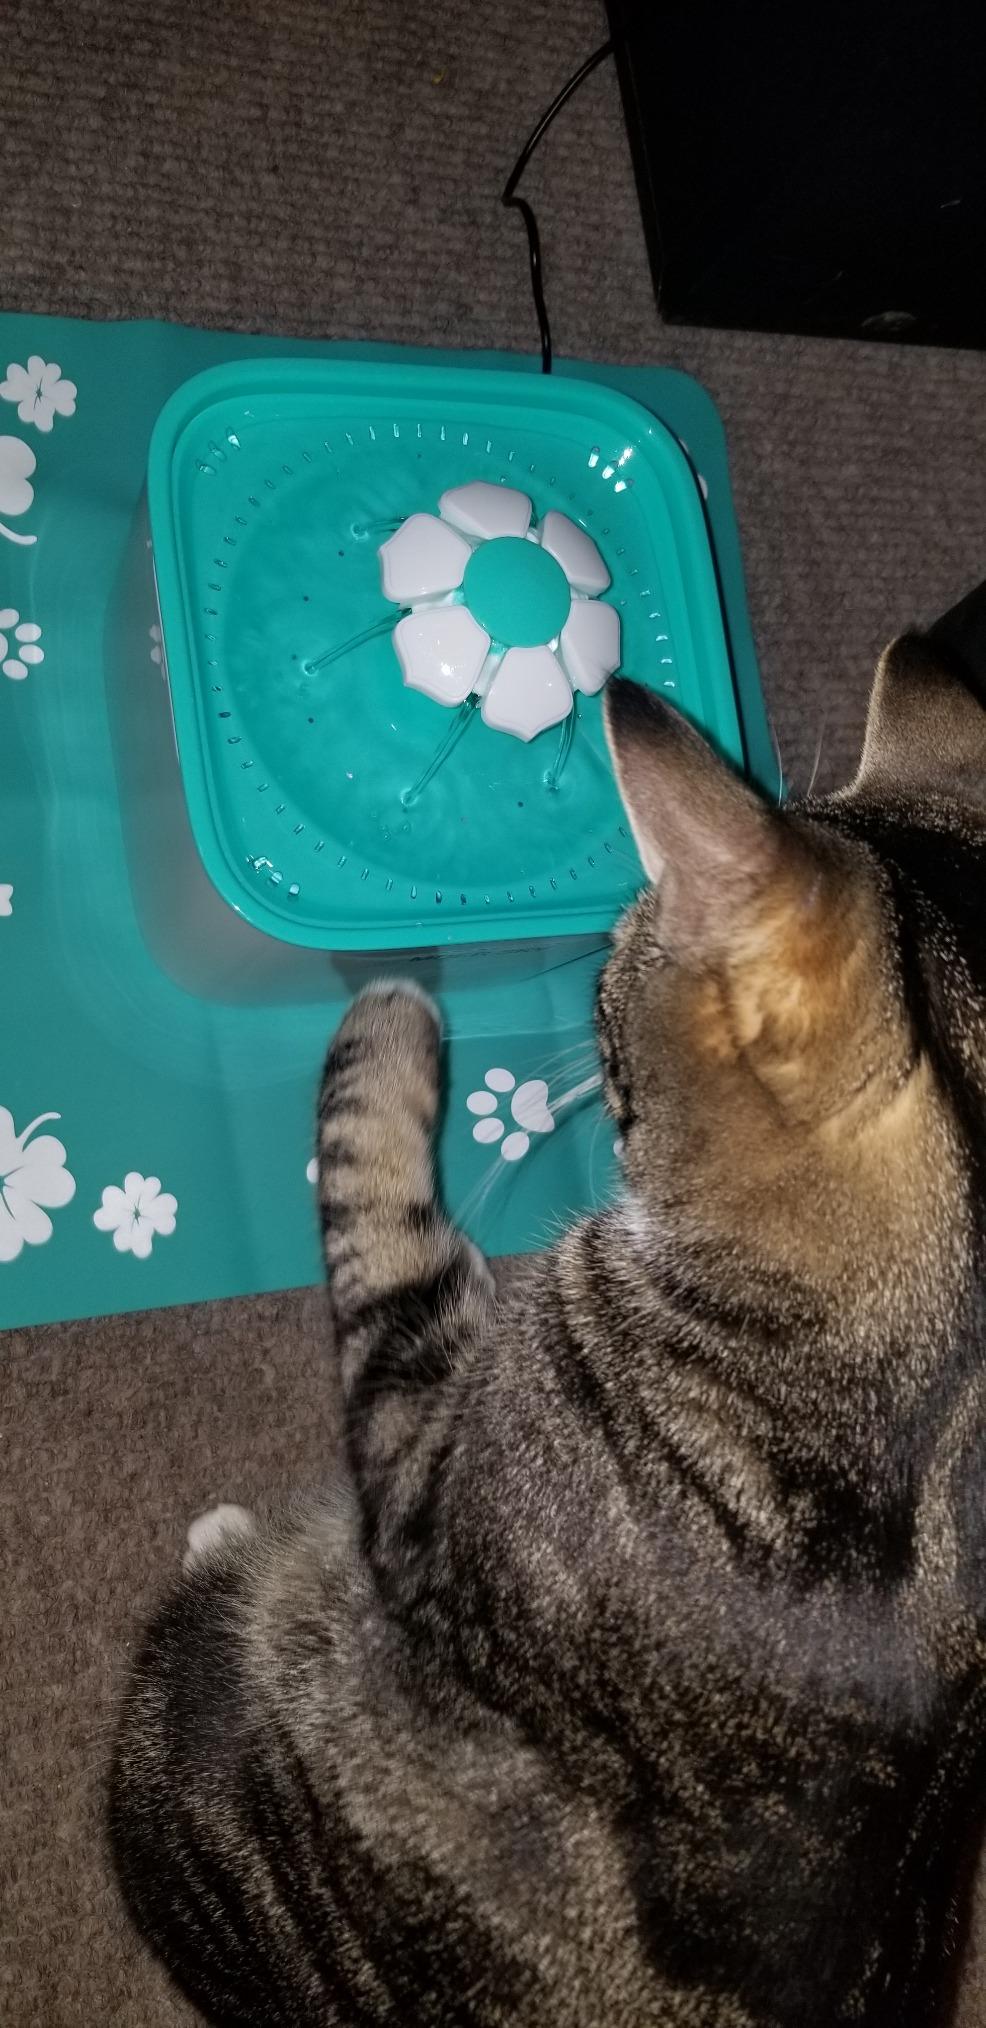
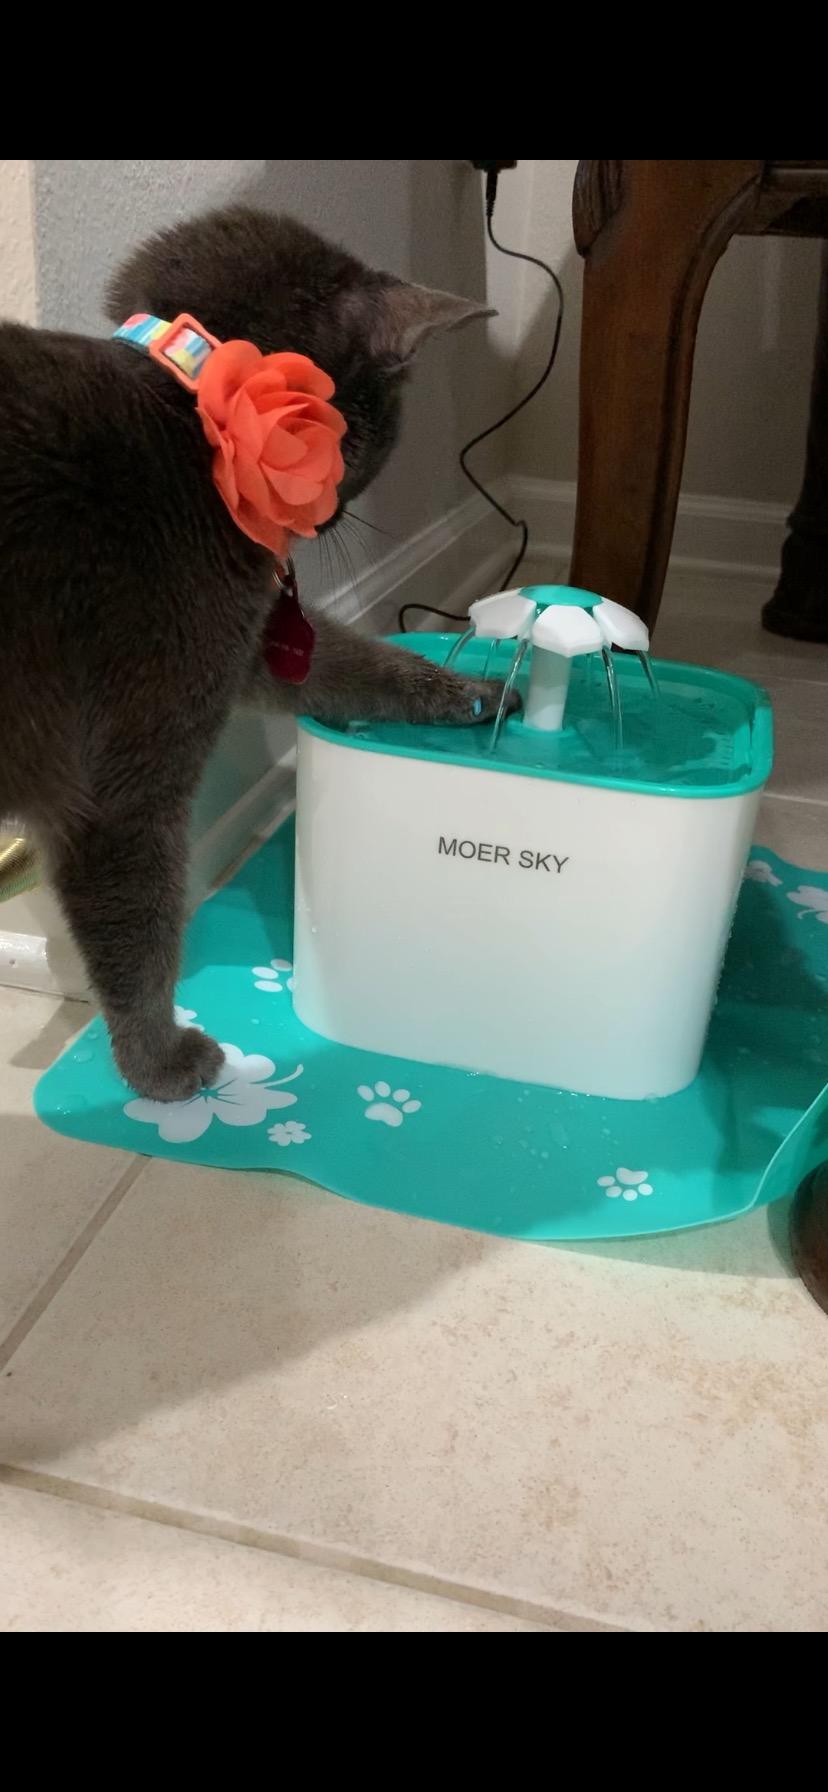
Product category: items_bowl
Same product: yes